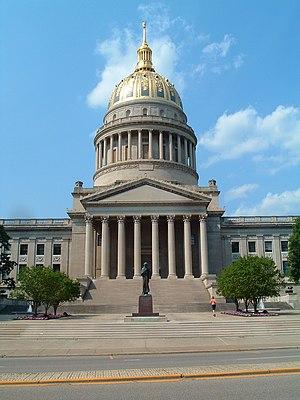
La ville de Charleston est la capitale de l'État de la Virginie-Occidentale et le siège du comté de Kanawha, aux États-Unis. Sa population s’élevait à 51 400 habitants lors du recensement de 2010, estimée à 47 215 habitants en 2018.
Le Capitole de l'État de Virginie-Occidentale, construit entre 1924 et 1932 par l'architecte Cass Gilbert, se trouve à Charleston, capitale de l'État. Il est inscrit depuis 1974 au Registre national des lieux historiques.
La Virginie-Occidentale est un État des États-Unis bordé au nord par la Pennsylvanie et le Maryland, à l'est et au sud par la Virginie, à l'ouest par le Kentucky et l'Ohio. Il s'agit d'un État montagneux et rural où des communautés ont longtemps vécu dans un certain isolement. Sa ressource principale fut longtemps constituée par les mines de charbon bitumineux. Ainsi pourvue, la Virginie-Occidentale est l'un des États les plus sauvages de l'Est américain. En plus des nombreuses montagnes qui font partie de l'État, de nombreuses forêts viennent contribuer à son isolement.